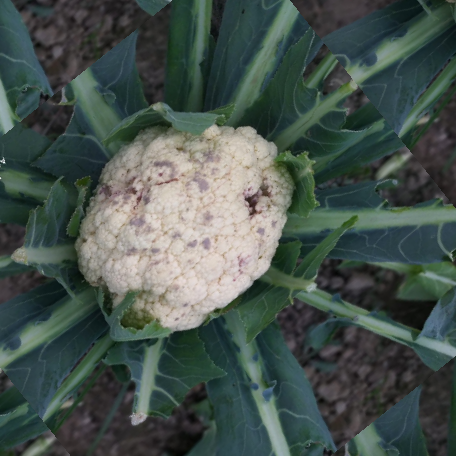
Label: Bacterial spot rot